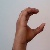
The image shows a hand gesture representing the letter 'C' in Indian Sign Language.